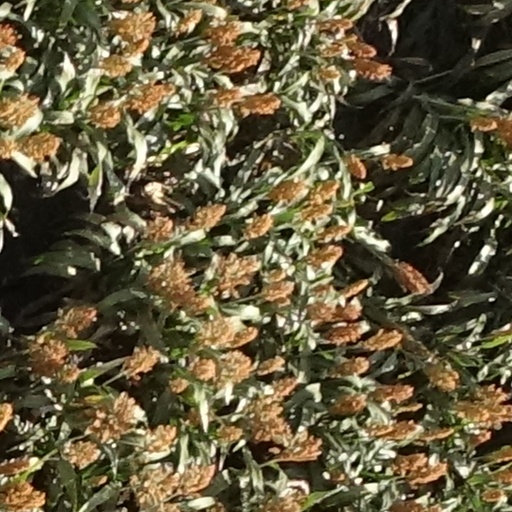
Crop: sorghum